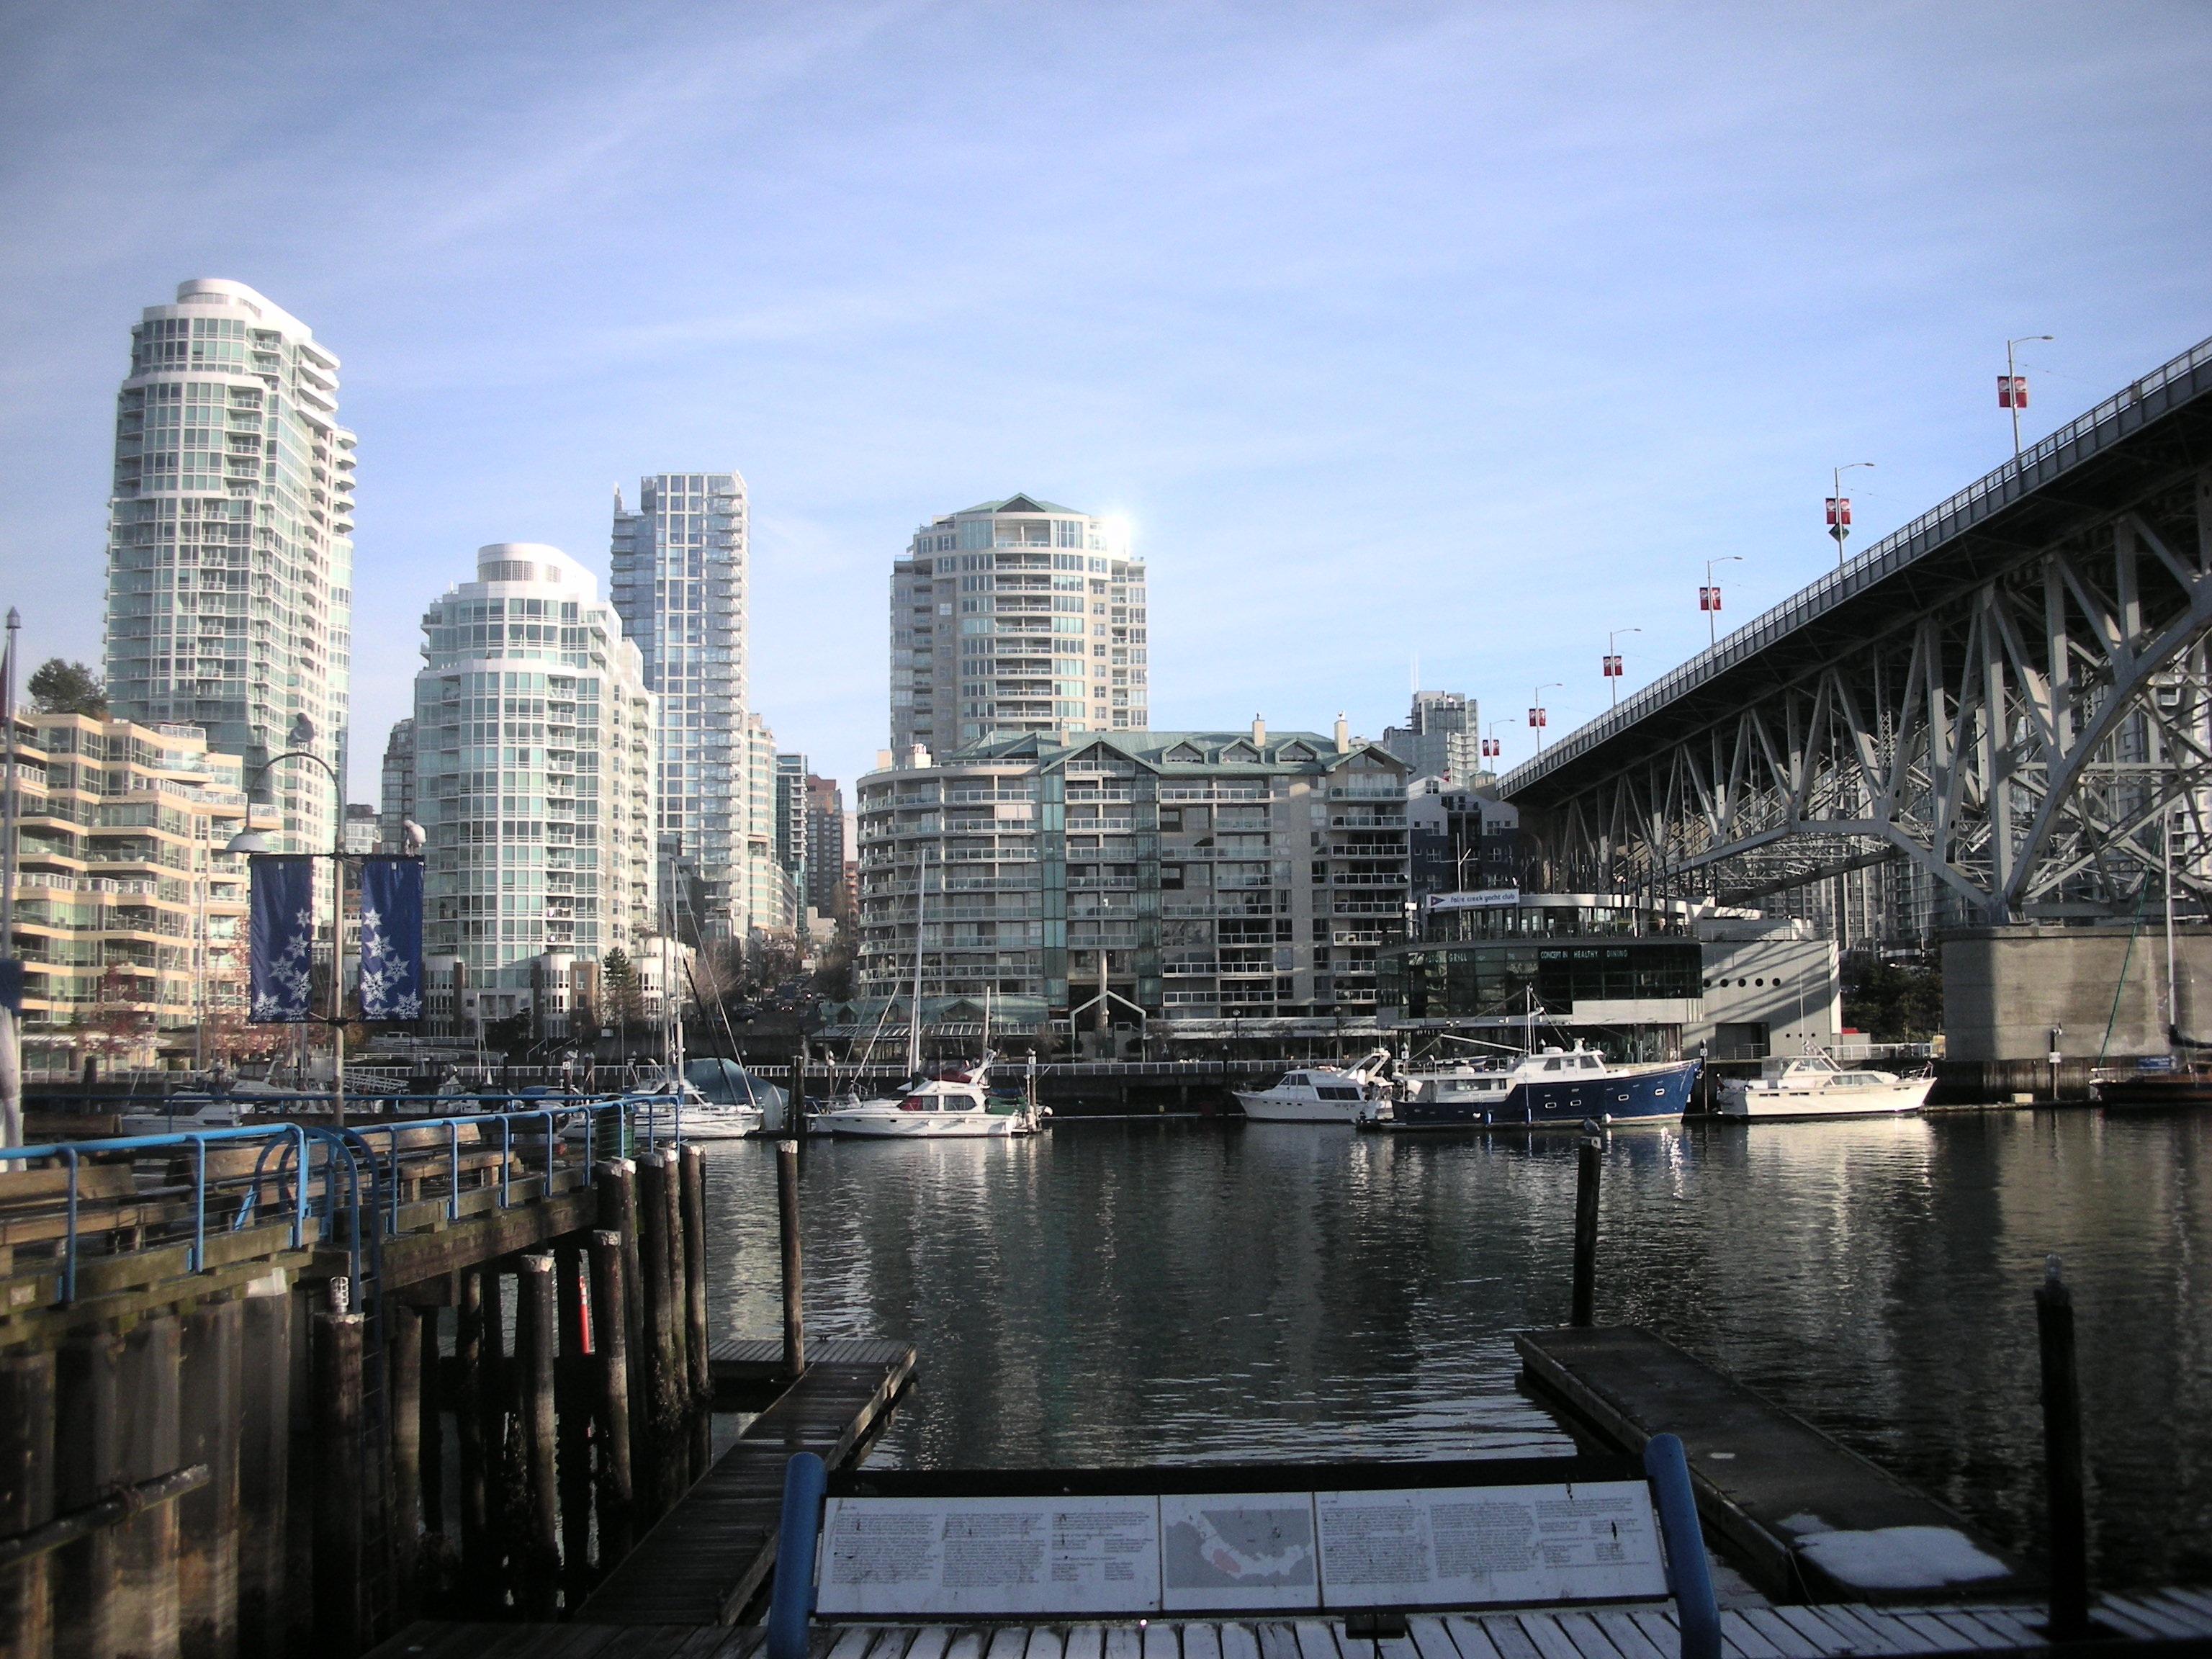
dock, architecture, bridge, skyline, city, skyscraper, river, cityscape, downtown, reflection, vancouver, landmark, harbor, marina, waterway, tower block, canada, bc, metropolis, false creek, urban area, human settlement